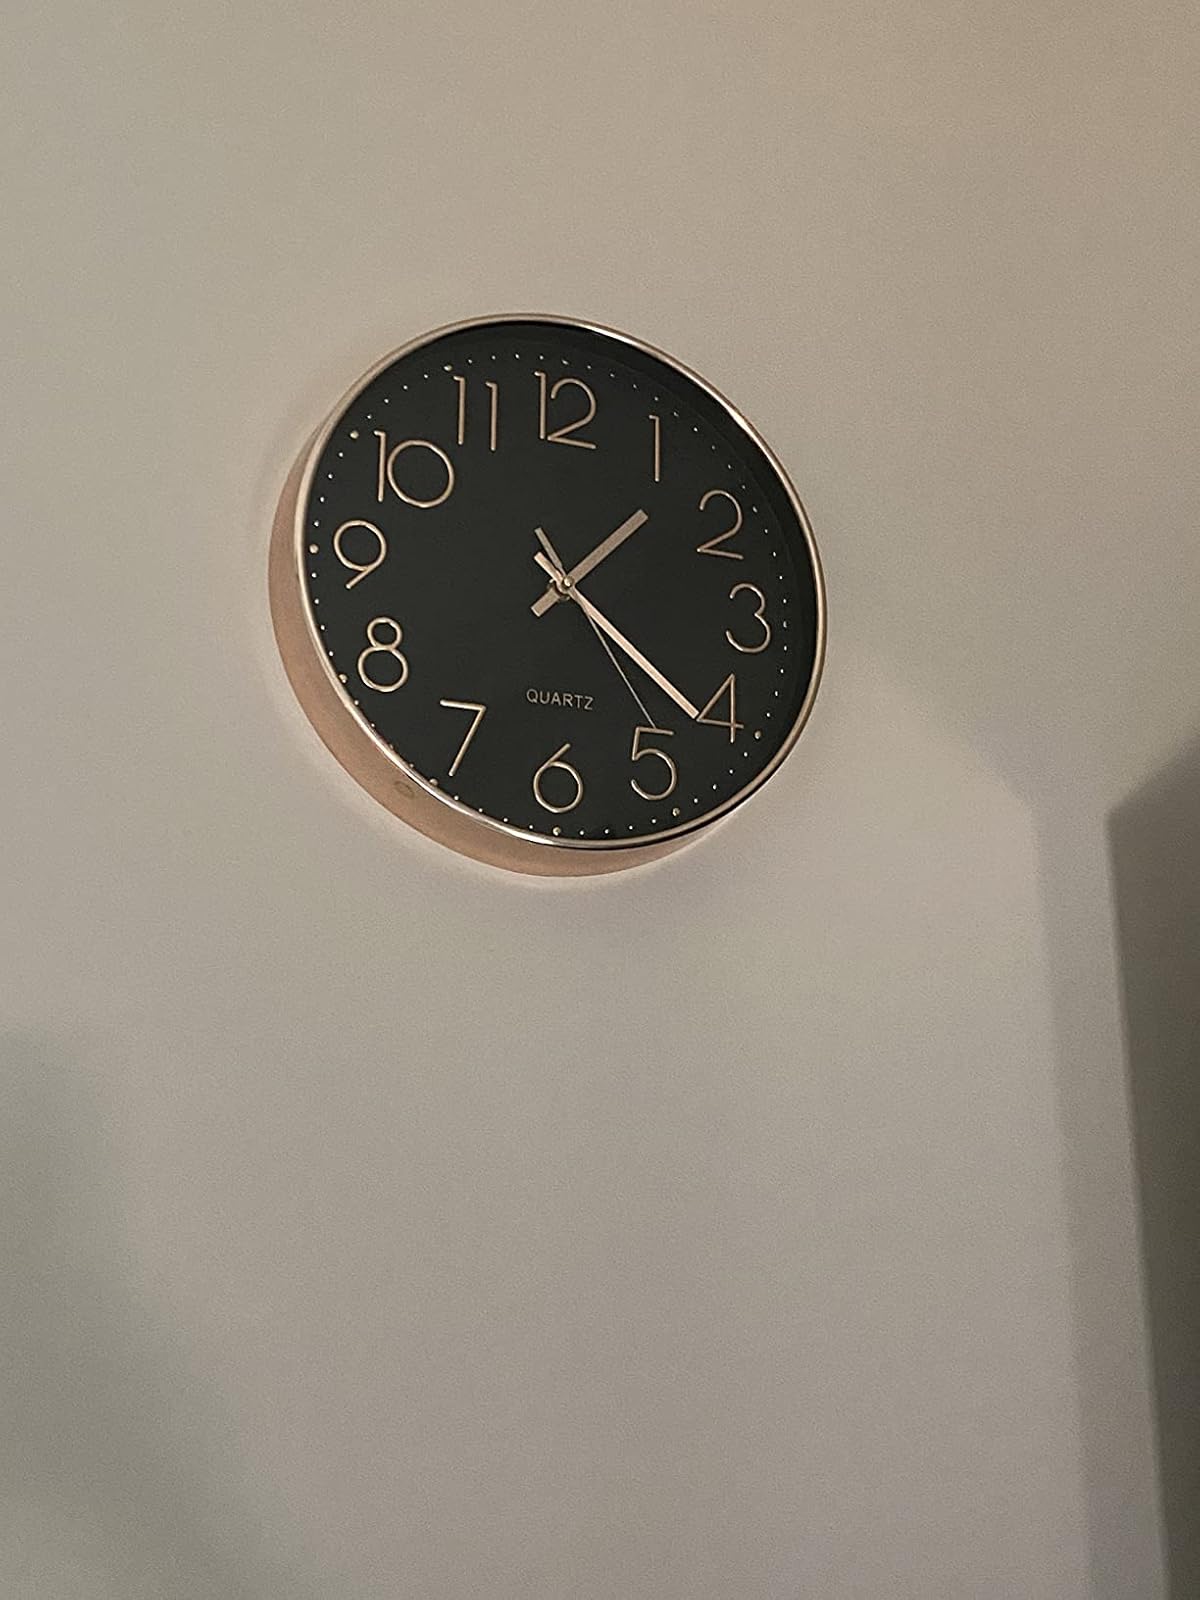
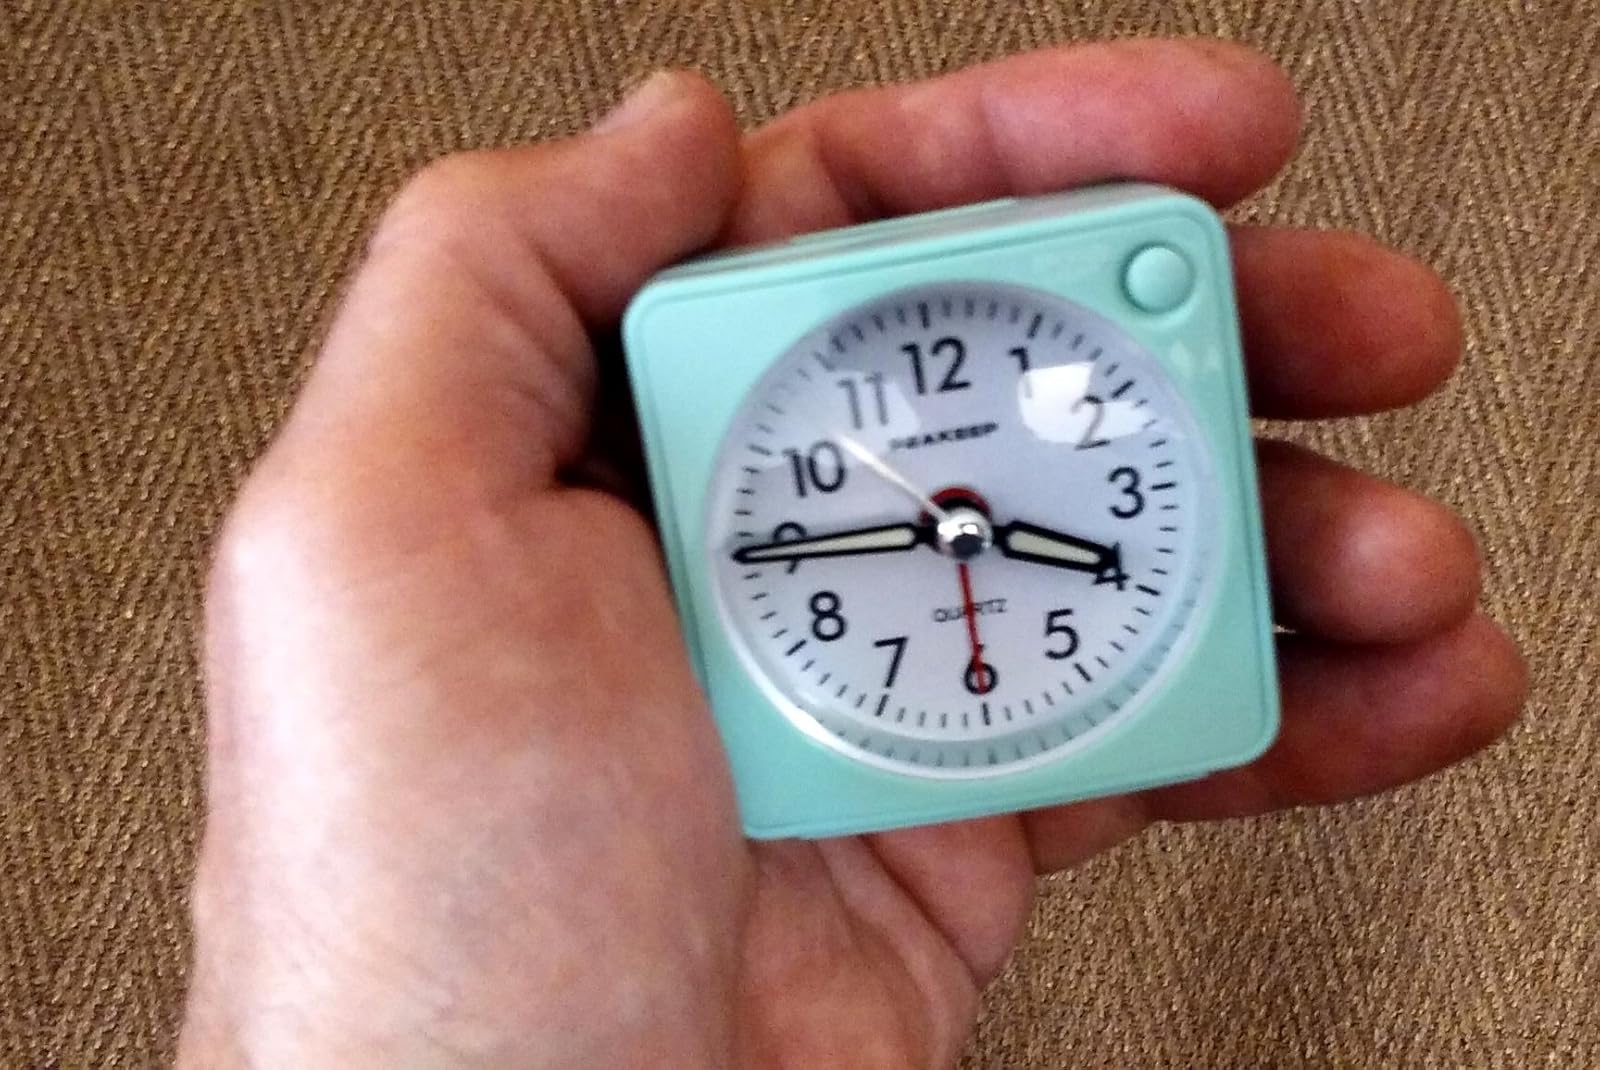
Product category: clock
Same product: no